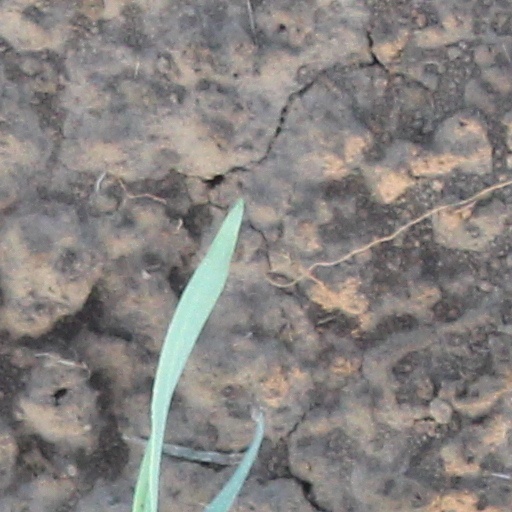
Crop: wheat